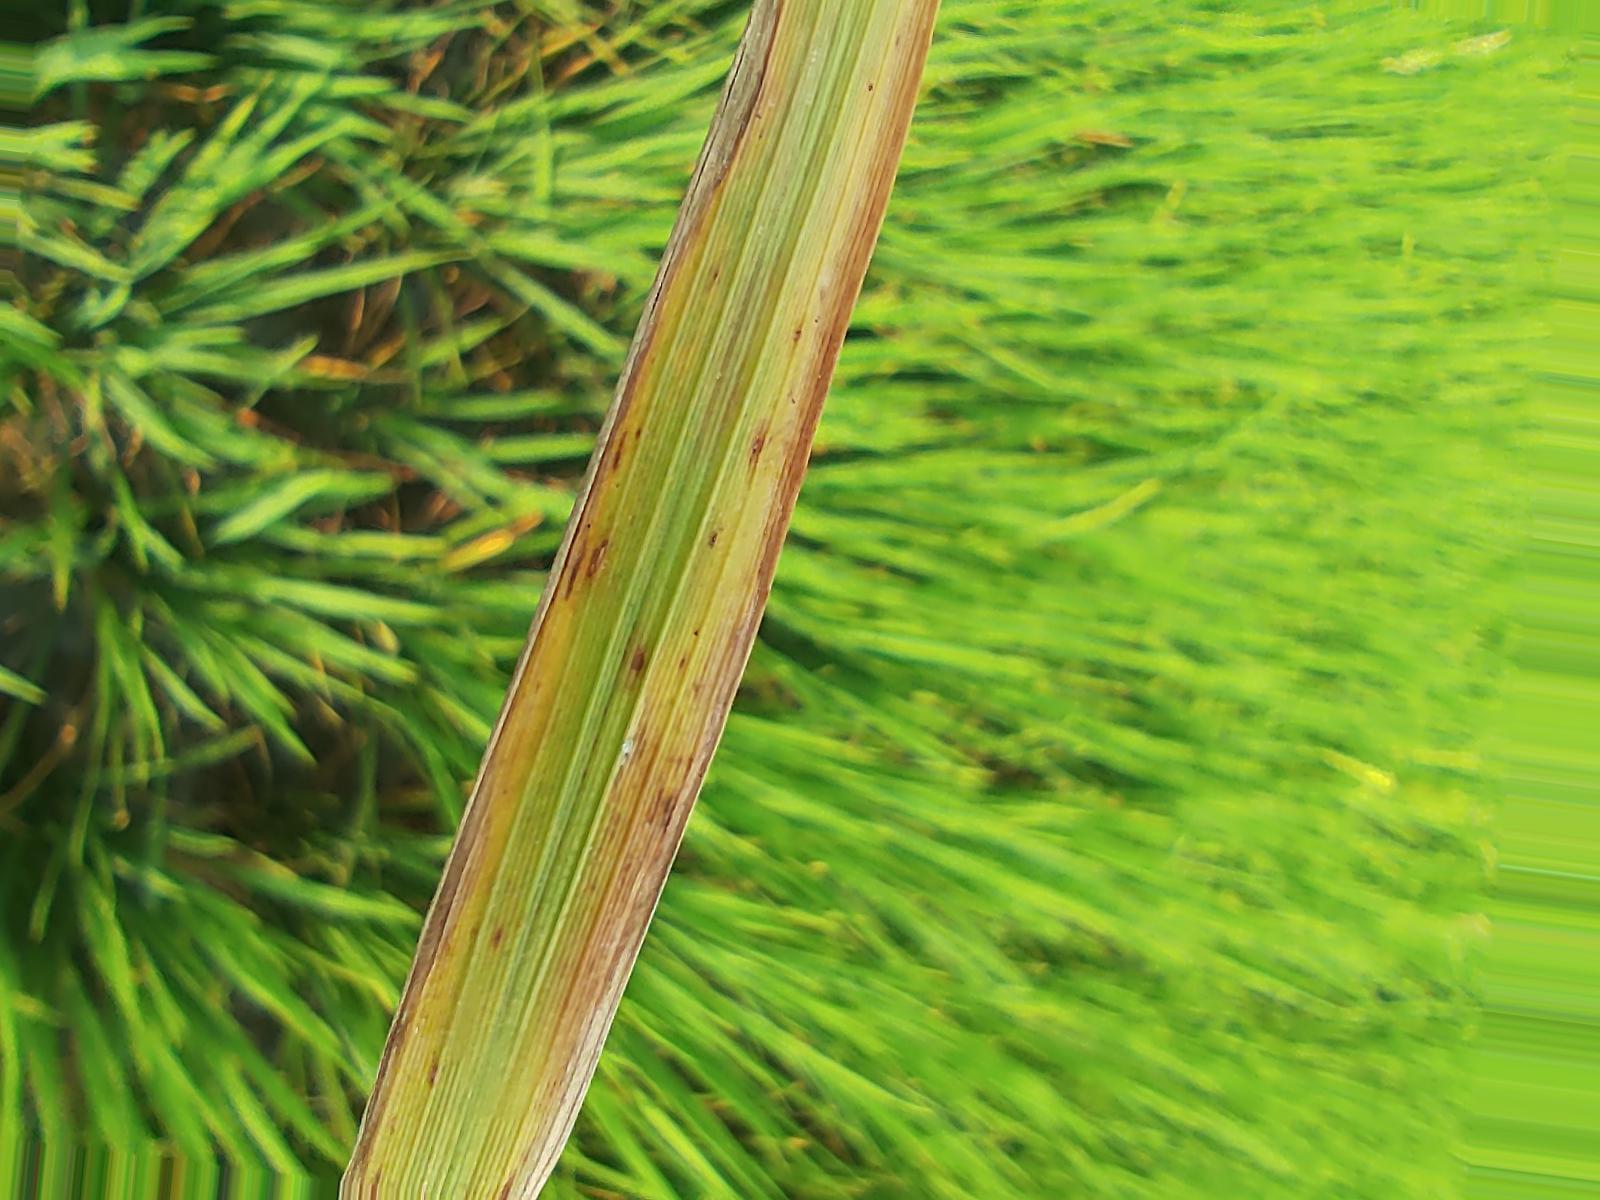
Nhãn: Bệnh Gạch Nâu ( Narrow Brown Spot )